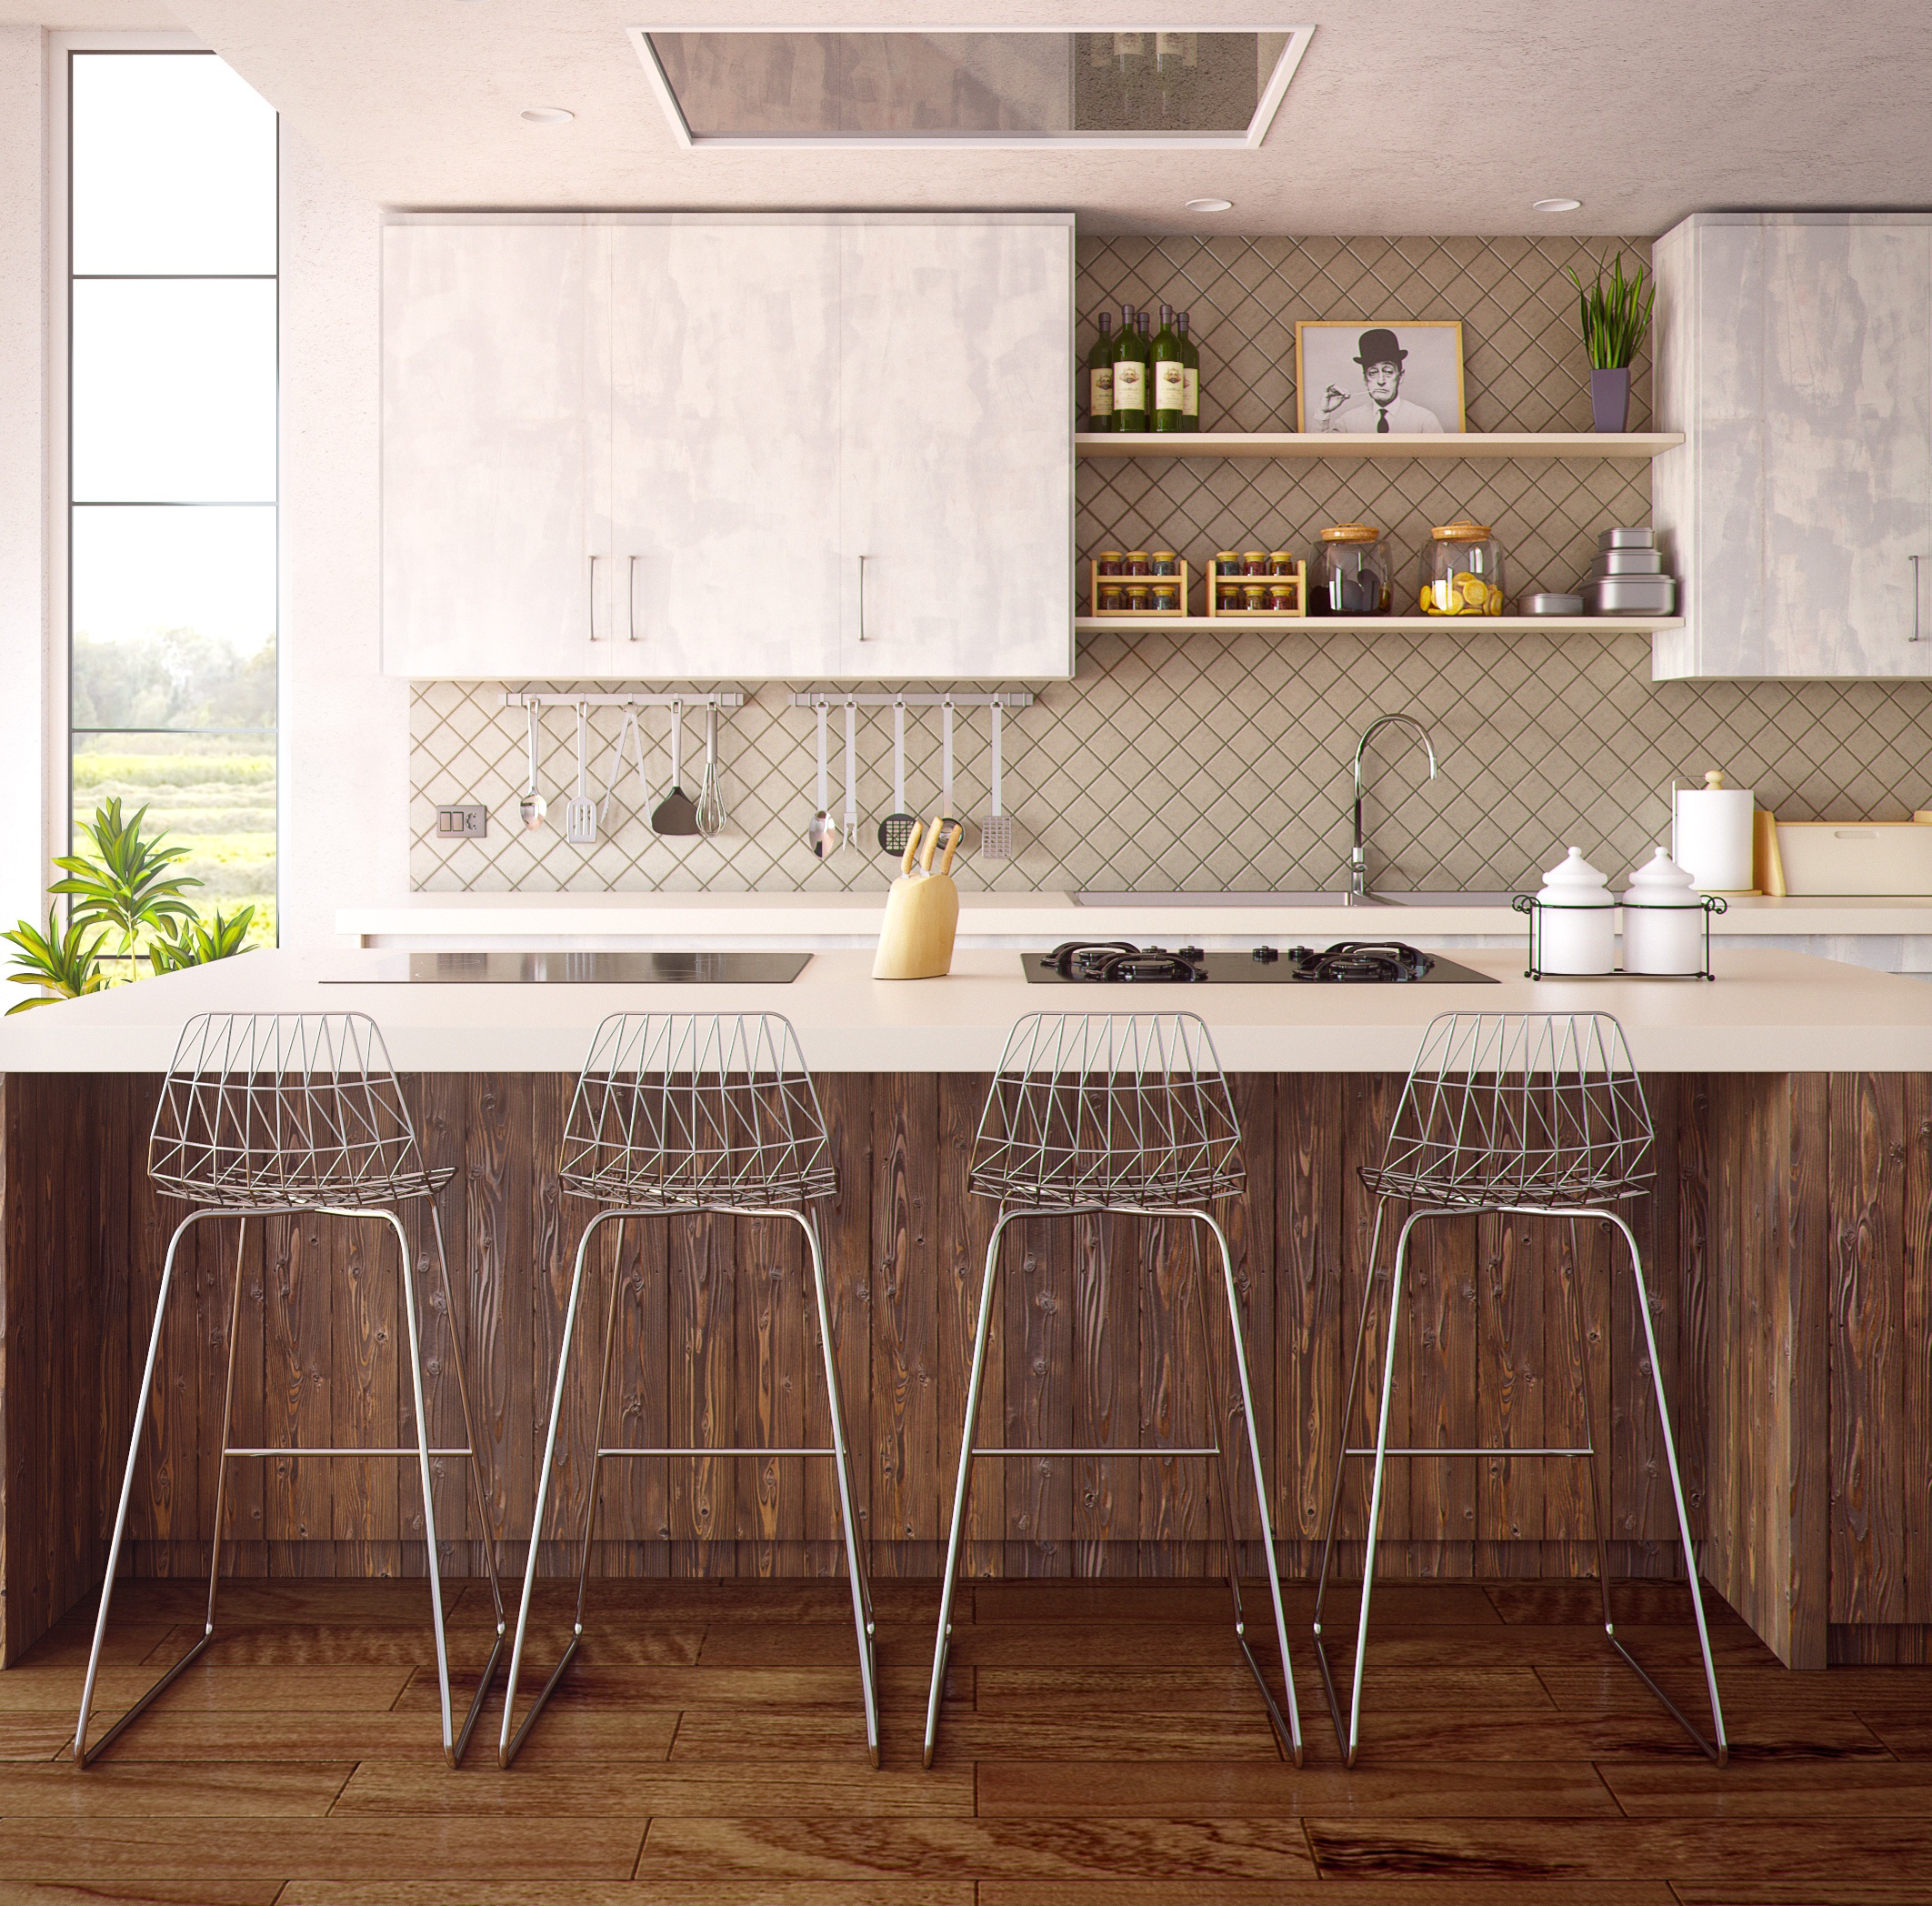
table, architecture, wood, house, floor, interior, cottage, kitchen, property, furniture, room, material, countertop, interior design, corona, design, hardwood, farmhouse, 3d, graphics, dining room, flooring, render, wood flooring, 3dsmax, cabinetry